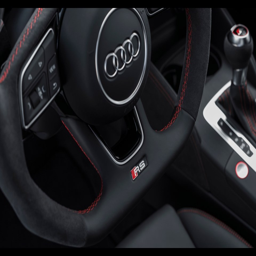
rs - the multifunction steering wheel has a flat bottom and is done up in leather and material .